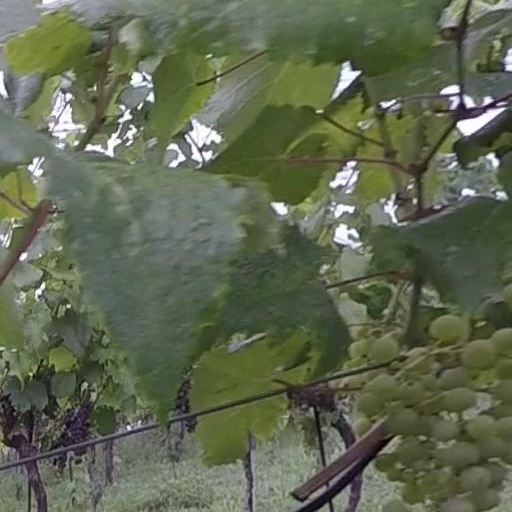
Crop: grape